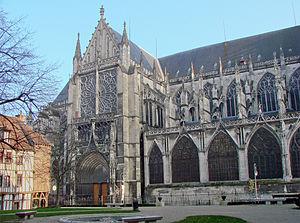
Côté Nord de la cathédrale Saint-Pierre-et-Saint-Paul de Troyes, 13ème siècle.
La cathédrale Saint-Pierre-et-Saint-Paul, est un édifice religieux catholique, sis dans la ville de Troyes, dans le département de l'Aube en région Grand-Est. Siège épiscopal du diocèse de Troyes, la cathédrale a été classée monument historique par liste de 1862.